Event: Nepal Earthquake
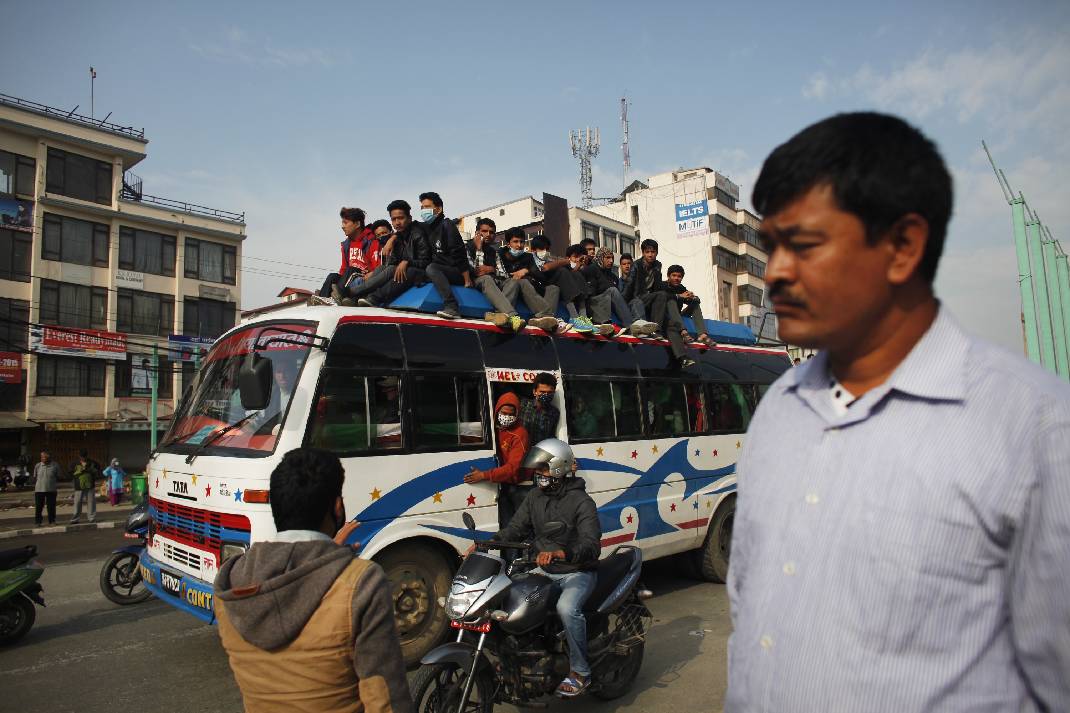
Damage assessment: no_damage